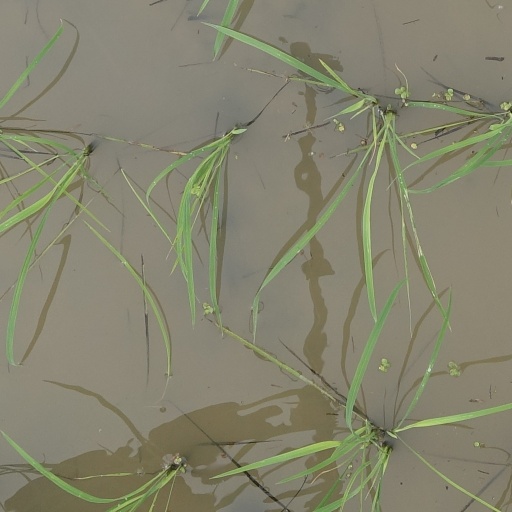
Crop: rice